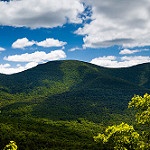
Label: mountain